List of historical sites related to the Illinois labor movement

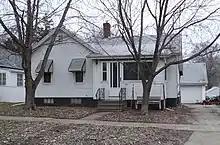
1880s Childhood home of Daniel W. Tracy, IBEW leader, located at 1311 W. Walnut Street, Bloomington, Illinois.

Daniel W. Tracy (1886–1954) was another west-side Bloomington Irish rail worker's son who achieved national leadership, as president of the International Brotherhood of Electrical Workers. New electric technology provided Tracy's road to success. After 1893 his father worked for the local street railway. Tracy completed grade school, worked briefly at the C&A shops and then began working for the street railways, occasionally listed as a laborer and later as an electrician.